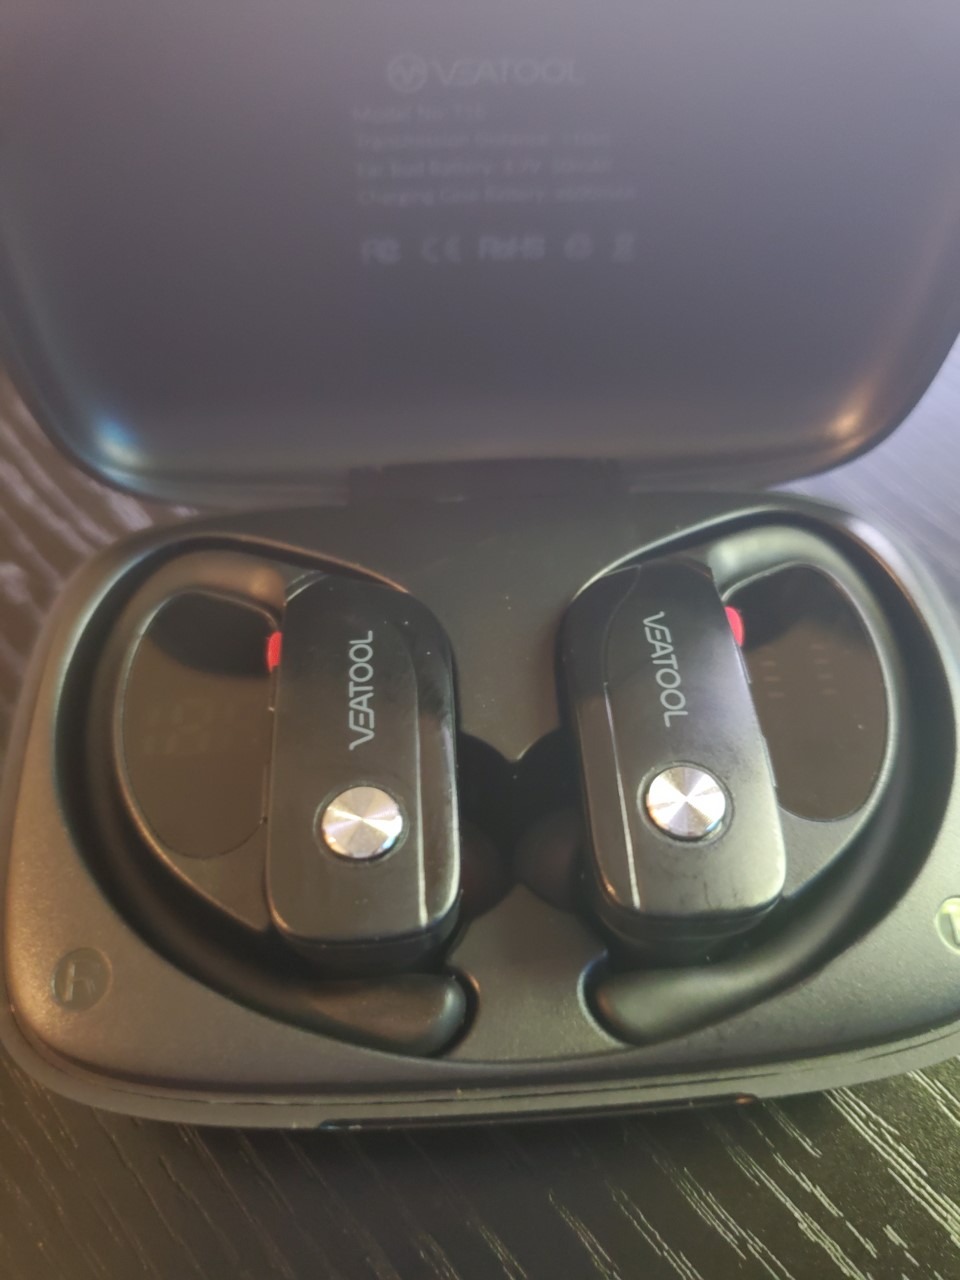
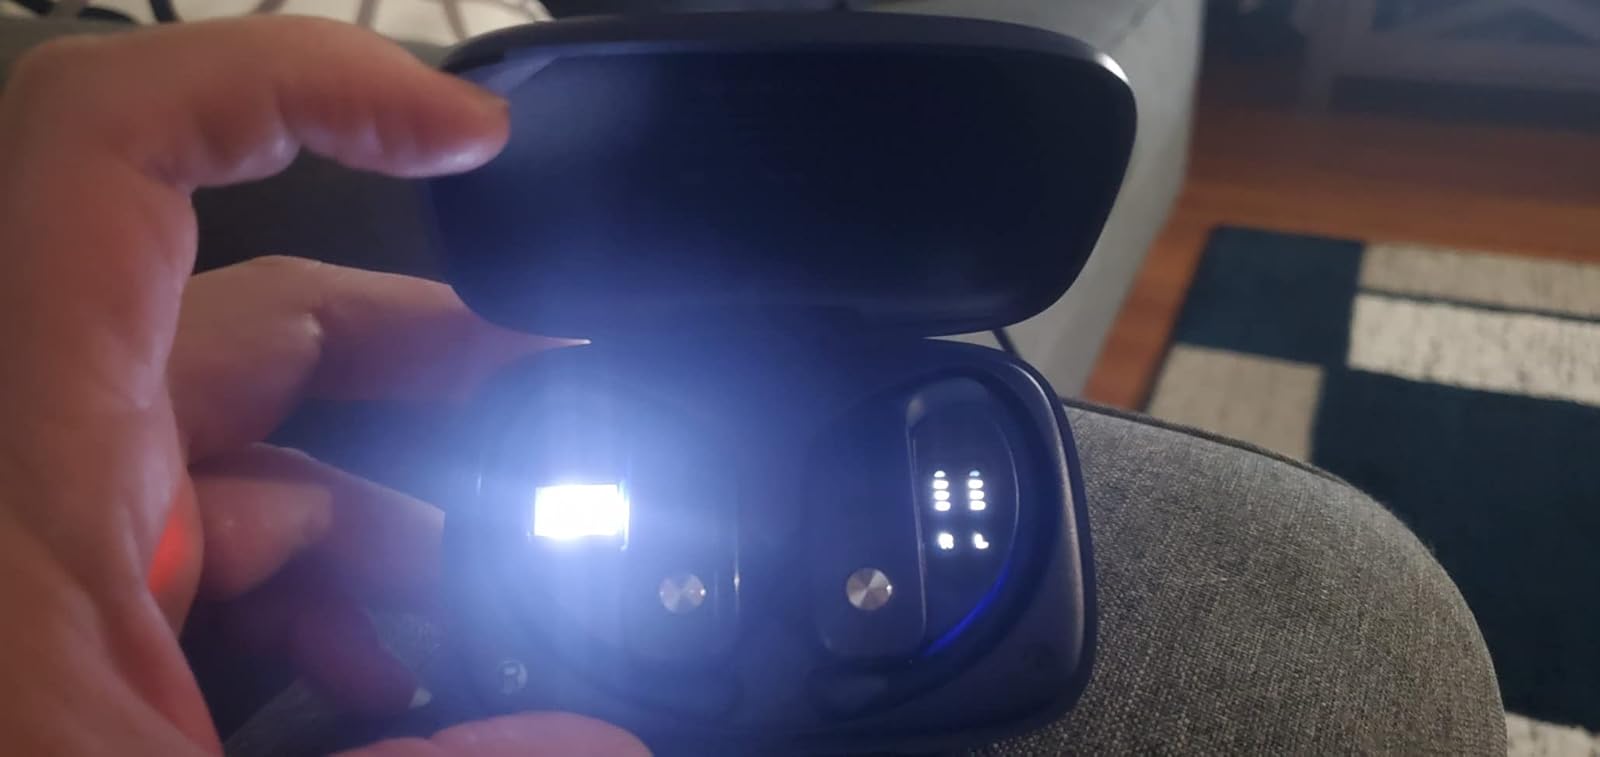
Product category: earbuds
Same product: no